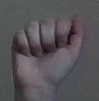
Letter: saad